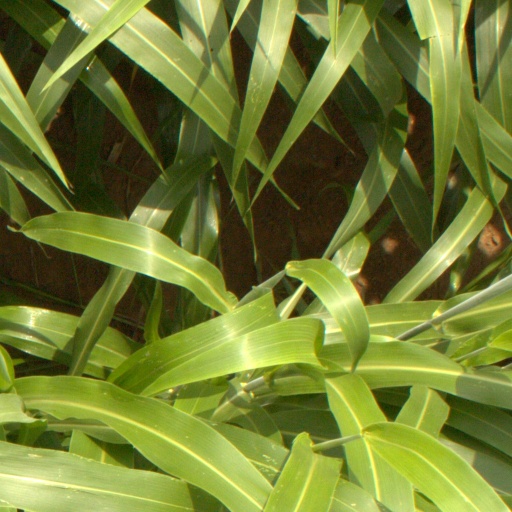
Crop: sorghum